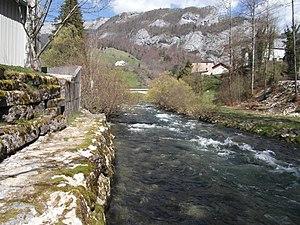
La Bourne à Rencurel
Saint-Julien-en-Vercors est une commune française située dans le département de la Drôme en région Auvergne-Rhône-Alpes et, autrefois rattachée à l'ancienne province du Dauphiné. La commune fait également partie de la communauté de communes du Royans-Vercors depuis sa création en 2016 et elle est également adhérente au parc naturel régional du Vercors.
Rencurel est une commune française située dans le département de l'Isère en région Auvergne-Rhône-Alpes